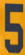
Number: 5